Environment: lab
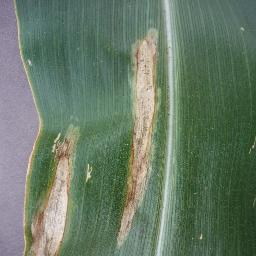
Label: northern_corn_leaf_blight